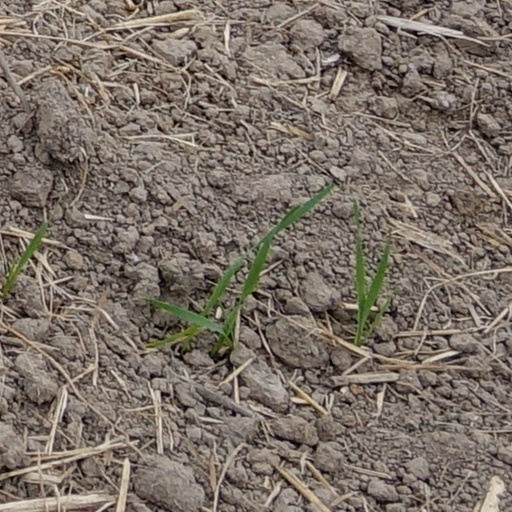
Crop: wheat